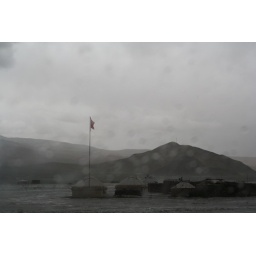
On the way from Karakul lake to Tashkurgan. The weather changed in some minutes, from clear sky to heavy rain.